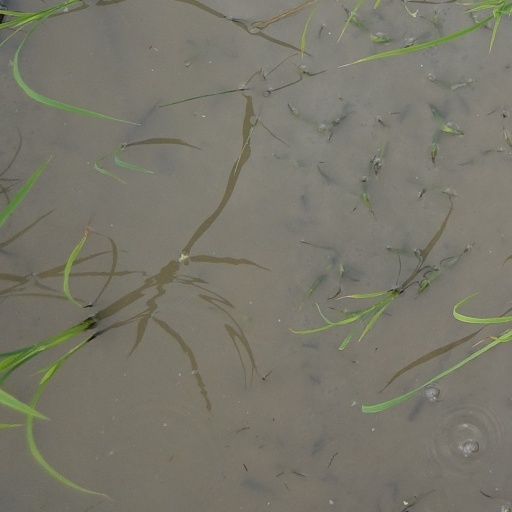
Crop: rice